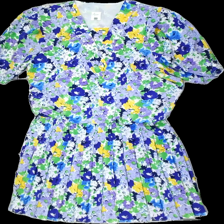
View: front
Type: Dress
Category: Ladies
Brand: Not in the list
Colors: White, Yellow, Purple
Material: 100% Polyester
Pattern: Floral print
Cut: Regular
Size: 46
Season: All
Trend: 80s
Price range: 150-250
Recommended usage: Reuse